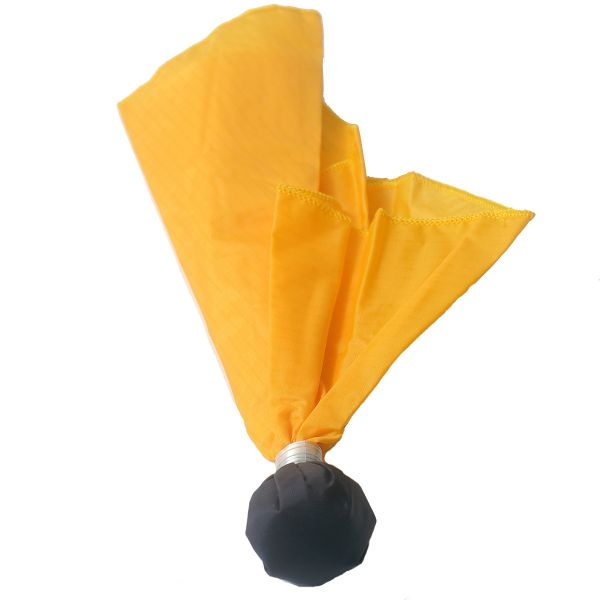
Standard Nylon - Ball Type Penalty Flag w/ Black Ball
Standard weight yellow w/ black ball penalty flag. Best used for football and lacrosse. Not as heavy as our long throw flags, but weighted enough to throw it to where you need to.
Brand: Honig's
Category: Sporting Goods > Athletics > Coaching & Officiating > Penalty Cards & Flags > Penalty Flags